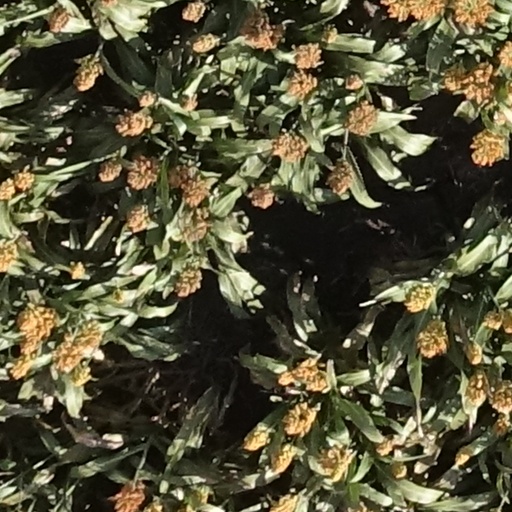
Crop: sorghum